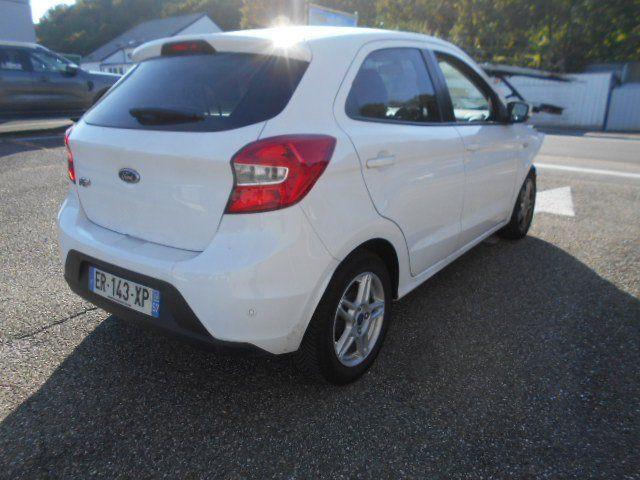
Aucun dommage détecté.
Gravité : aucun